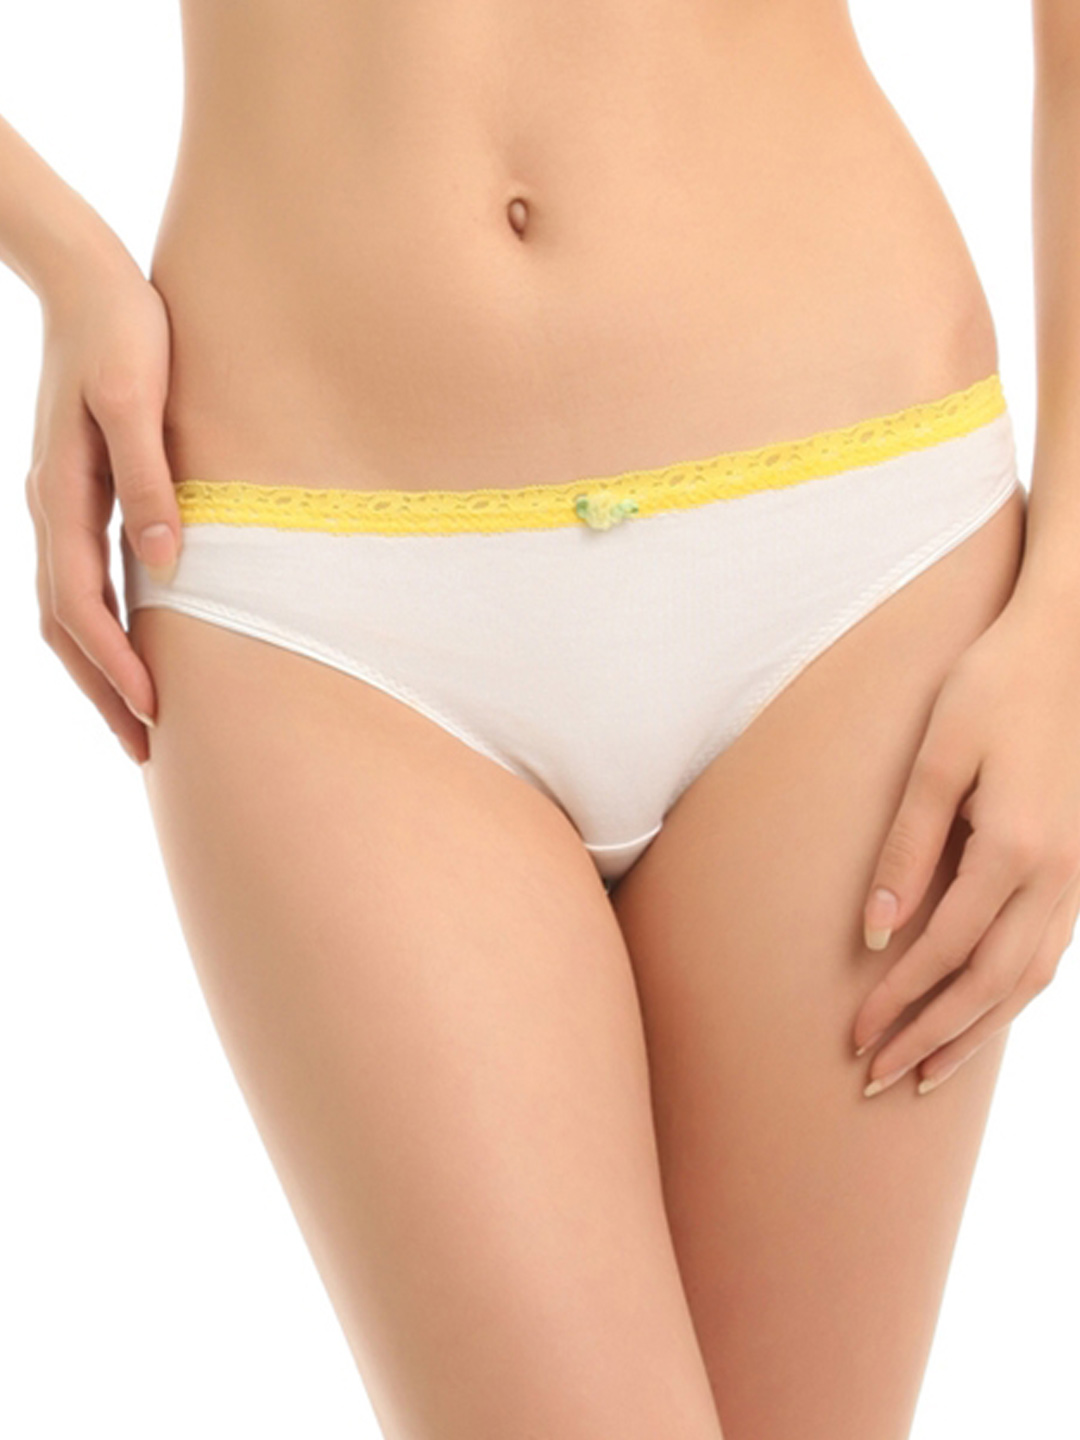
Bw!tch White Spirit Briefs
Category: Apparel / Innerwear / Briefs
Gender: Women
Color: White
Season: Summer 2016
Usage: Casual